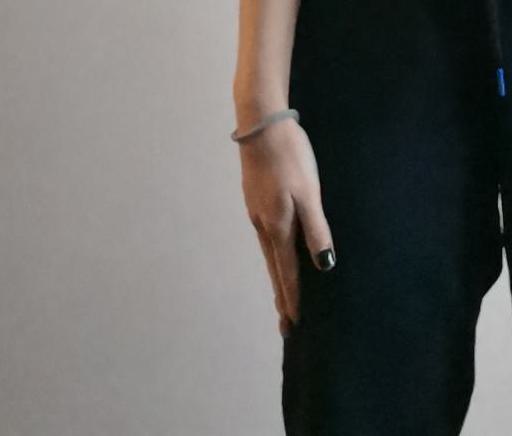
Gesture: no_gesture